Drum major (military)

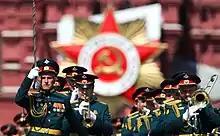
A drum major during the 2020 Moscow Victory Day Parade.

In the Russian Armed Forces, drum majors are commissioned officers, since they also serve as band leaders and conductors. They are not required to be drummers, but must have long experience as a military bandsman. The title was introduced in 1815 by the Imperial Russian Army. The uniform consisted of gold/silver galloons and a pair of epaulettes. The title was abolished in 1865 only for army regiments and would be reintroduced for the Red Army in 1918. The position would be toned down until after World War II, when they gained more significance. The Soviet Armed Forces made sure that the Soviet (and later Russian) model for drum majors could be differentiated with the Western version. The Russian model has been used in almost all former Soviet republics (the Baltics, Georgia and Ukraine being the exception).